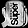
Label: Bag